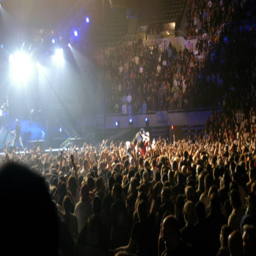
artist goes down into the crowd while artist performs